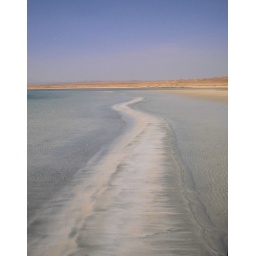
a stripe of sand in the red sea, during the low tide